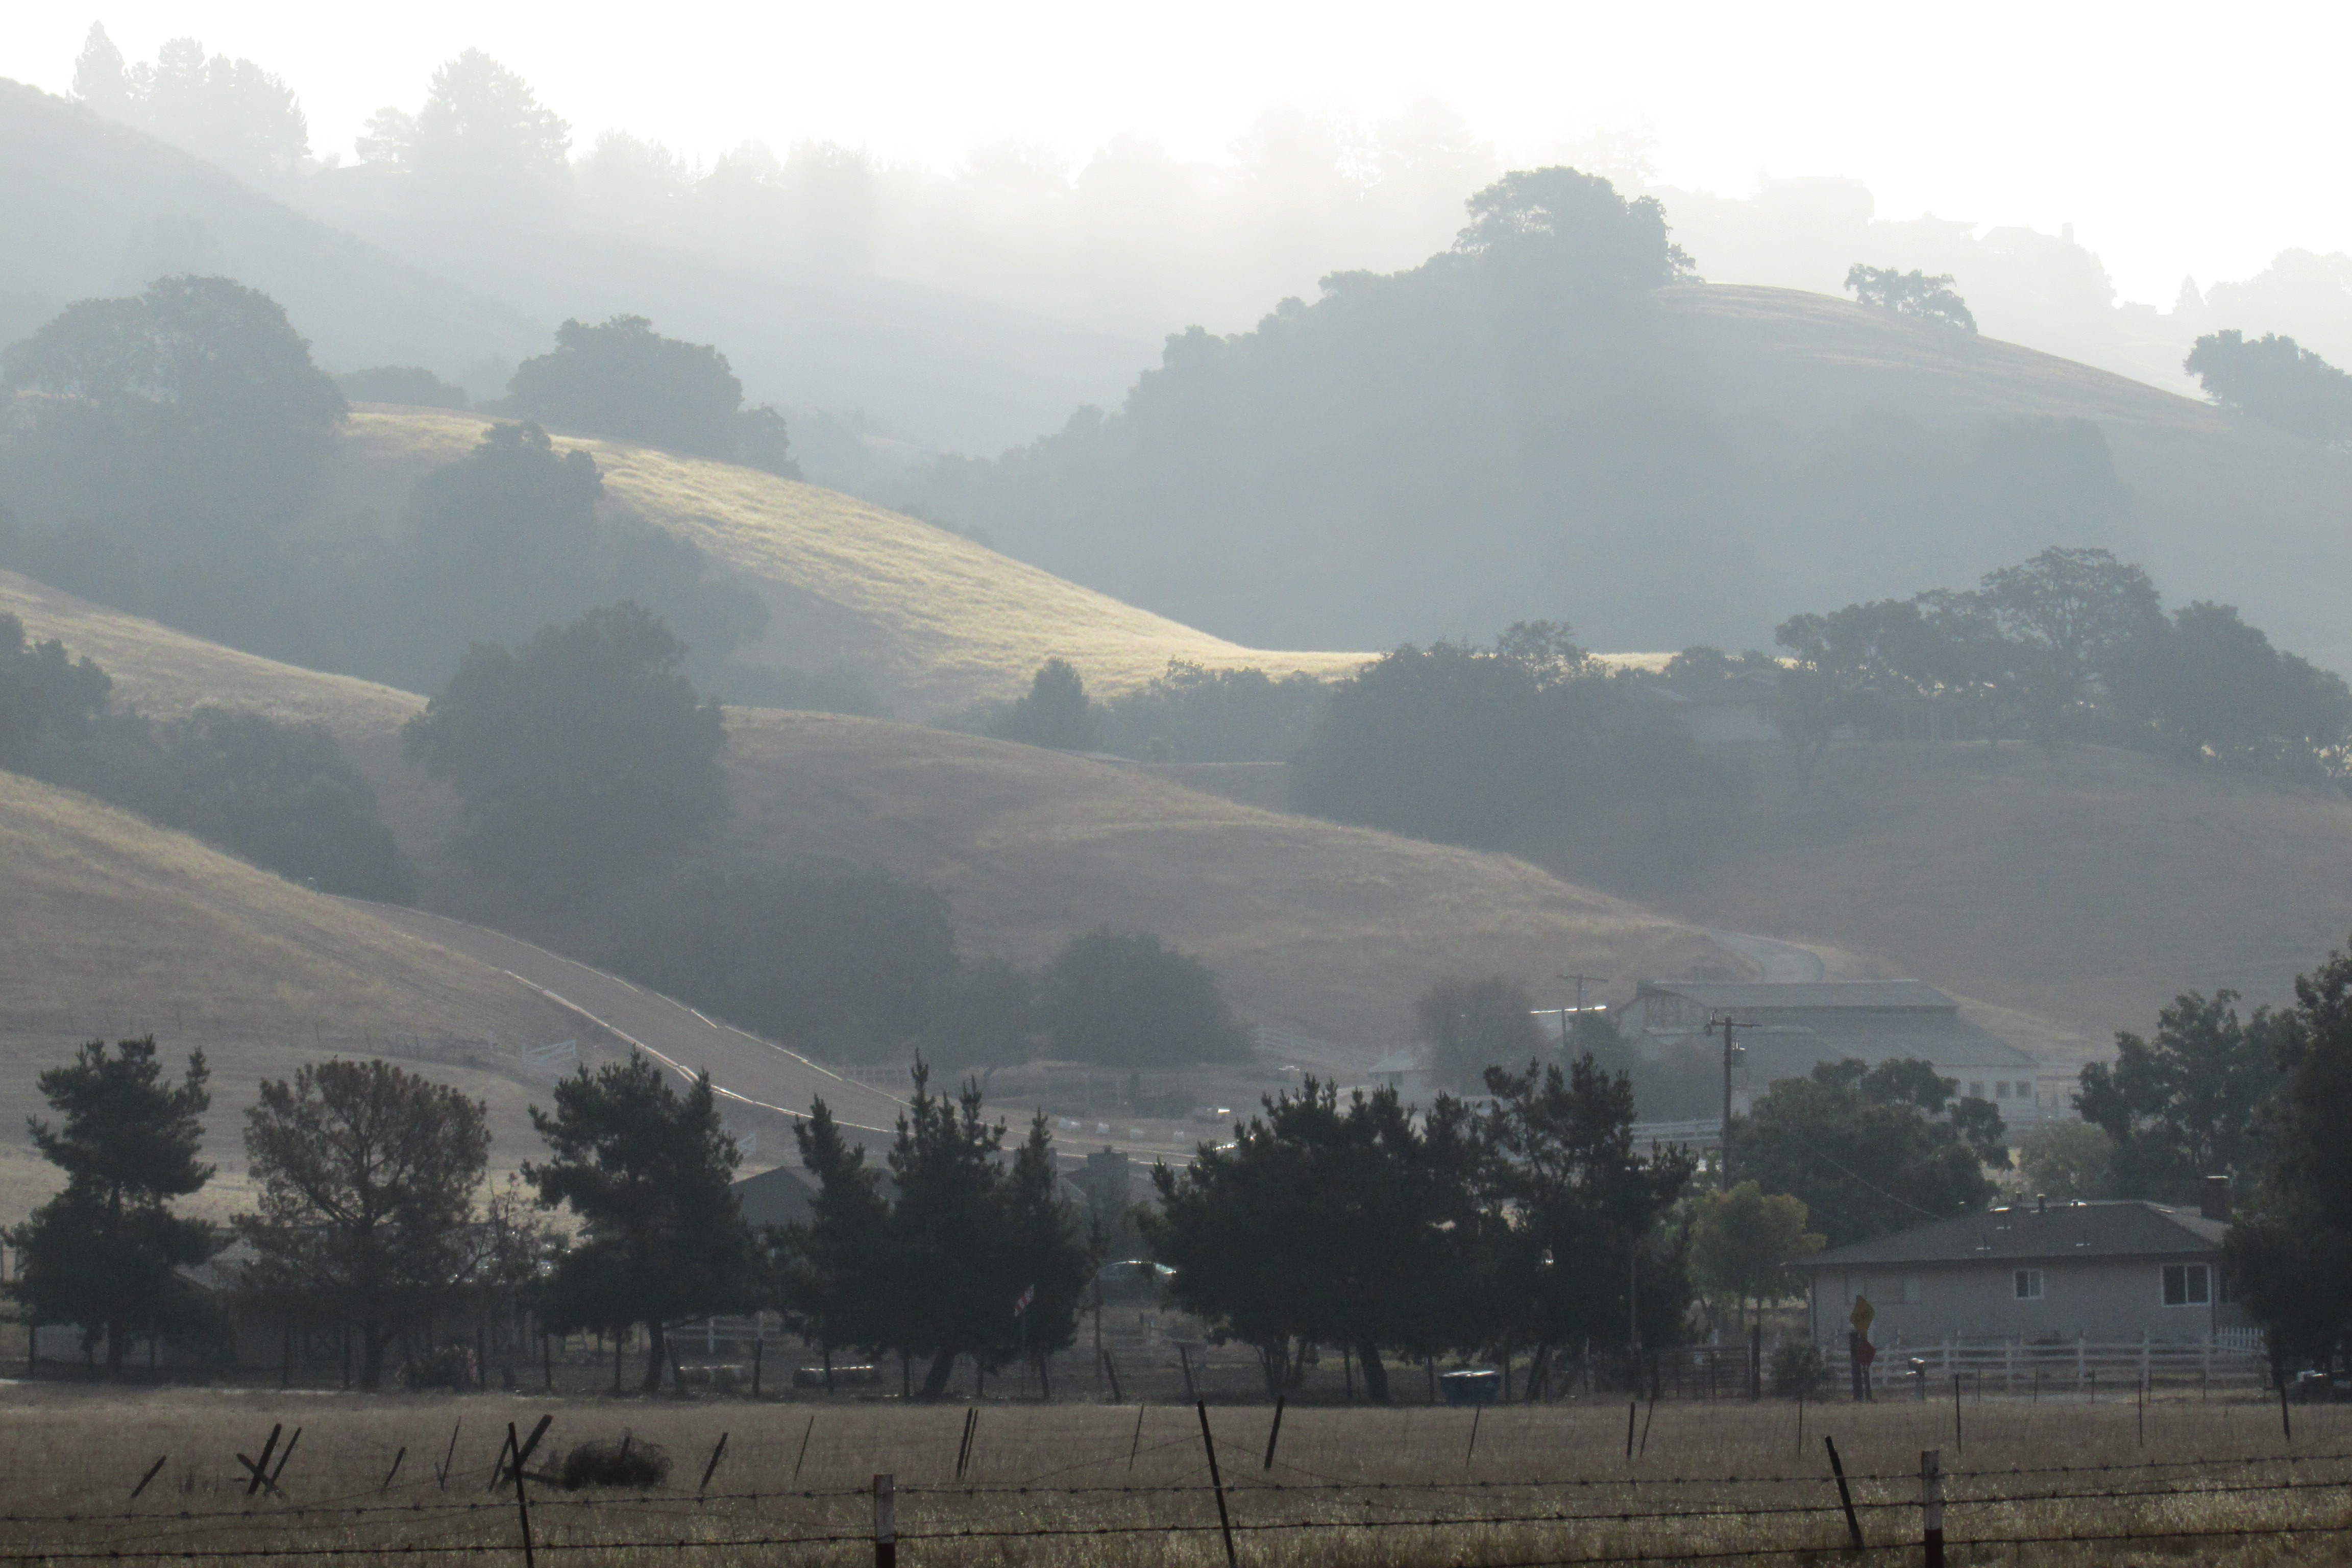
landscape, tree, mountain, cloud, fog, mist, field, morning, hill, valley, mountain range, foggy, rural, scenic, weather, haze, california, plain, trees, hills, mountains, misty, plateau, rural area, landform, geographical feature, atmospheric phenomenon, atmosphere of earth, mountainous landforms, morgan hill